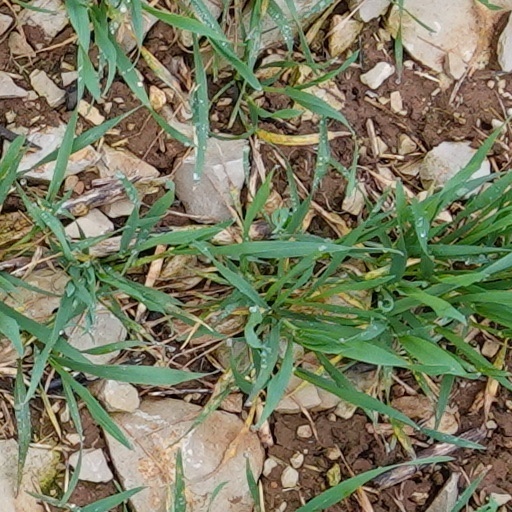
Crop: wheat